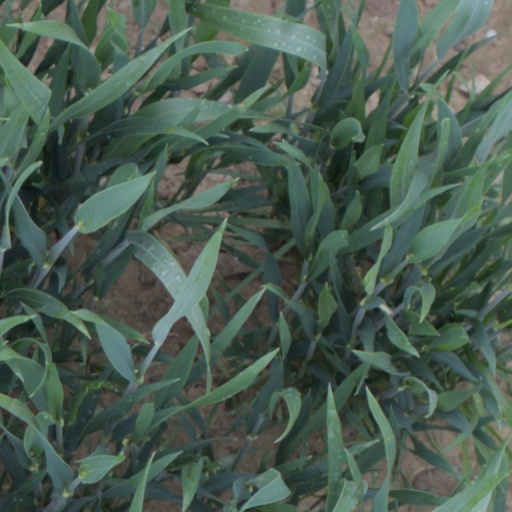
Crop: wheat